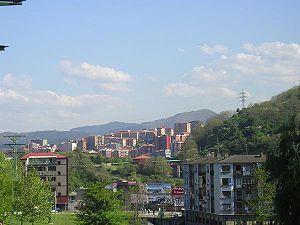
Basauri est une commune de Biscaye dans la communauté autonome du Pays basque en Espagne.